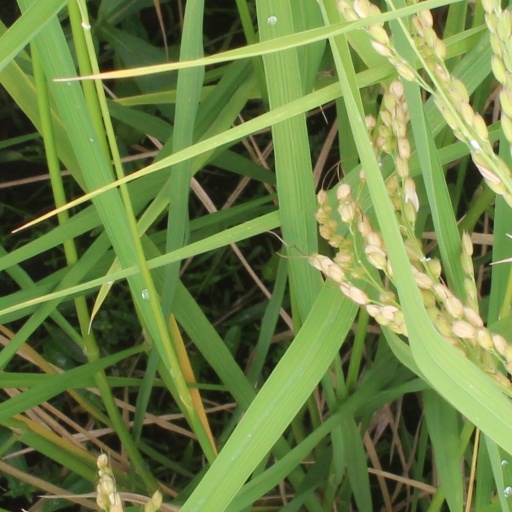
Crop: rice